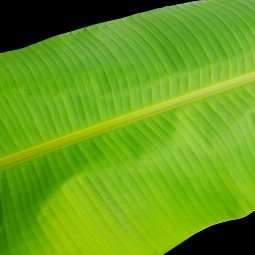
Label: Sulphur